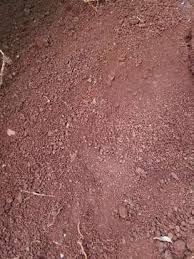
Soil type: Red soil